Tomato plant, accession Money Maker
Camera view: tilt-top (135 deg); turntable rotation: 240 degrees
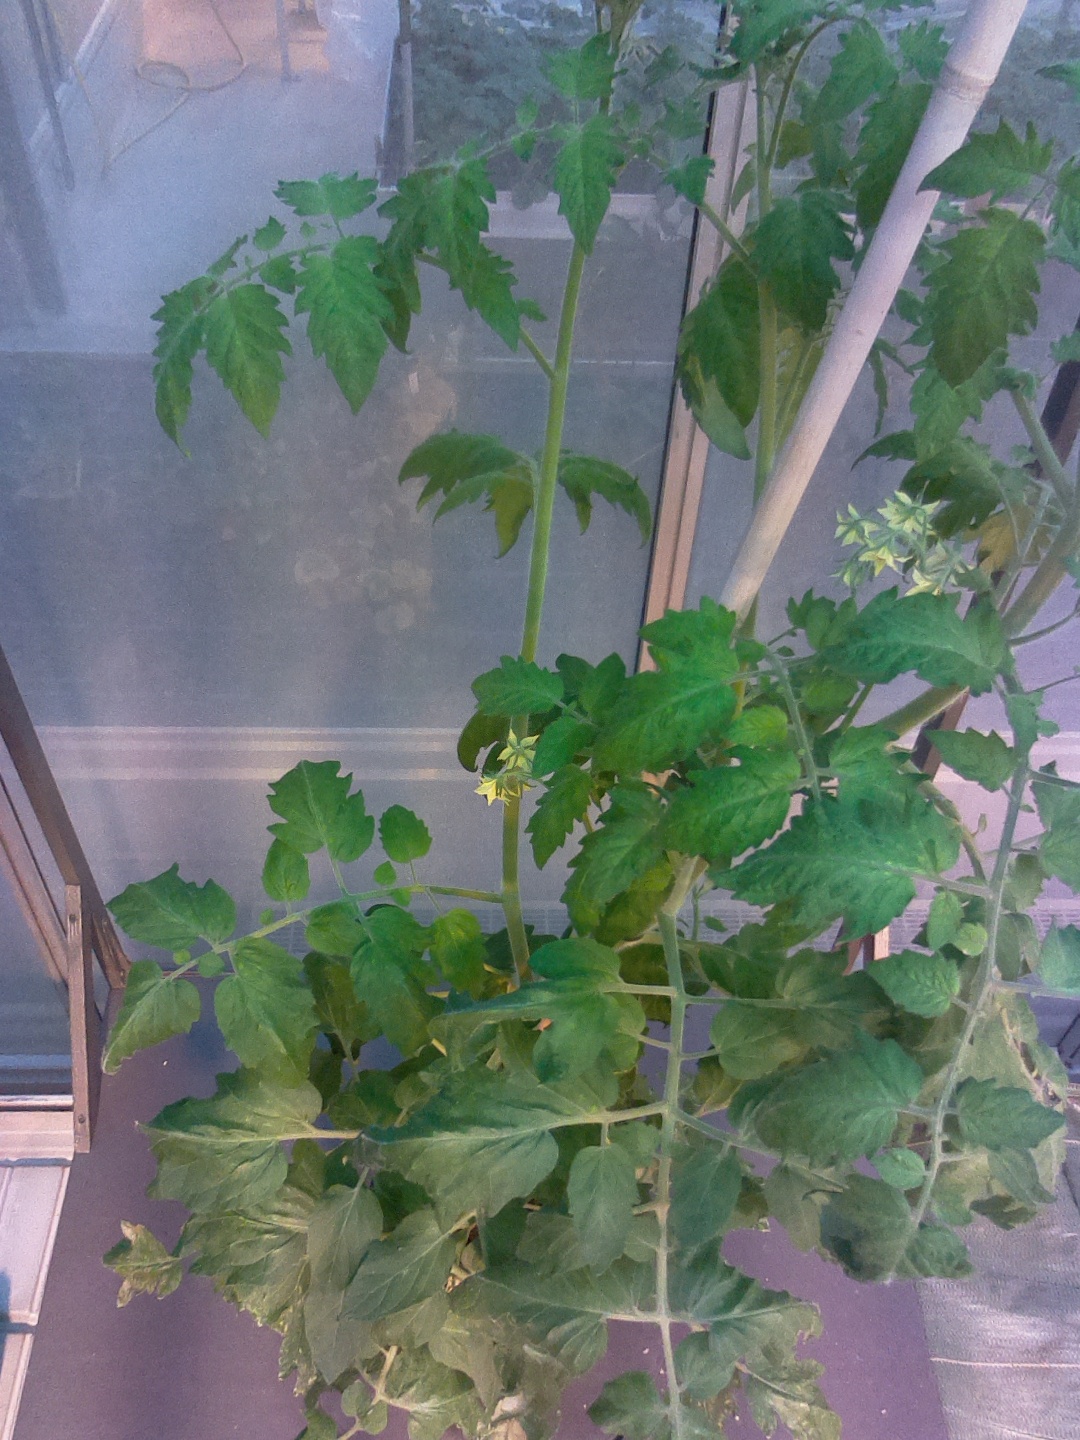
BBCH growth stage 67: Full flowering, 70%-80% of flowers open, more petals falling